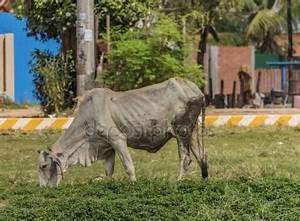
Label: mucca